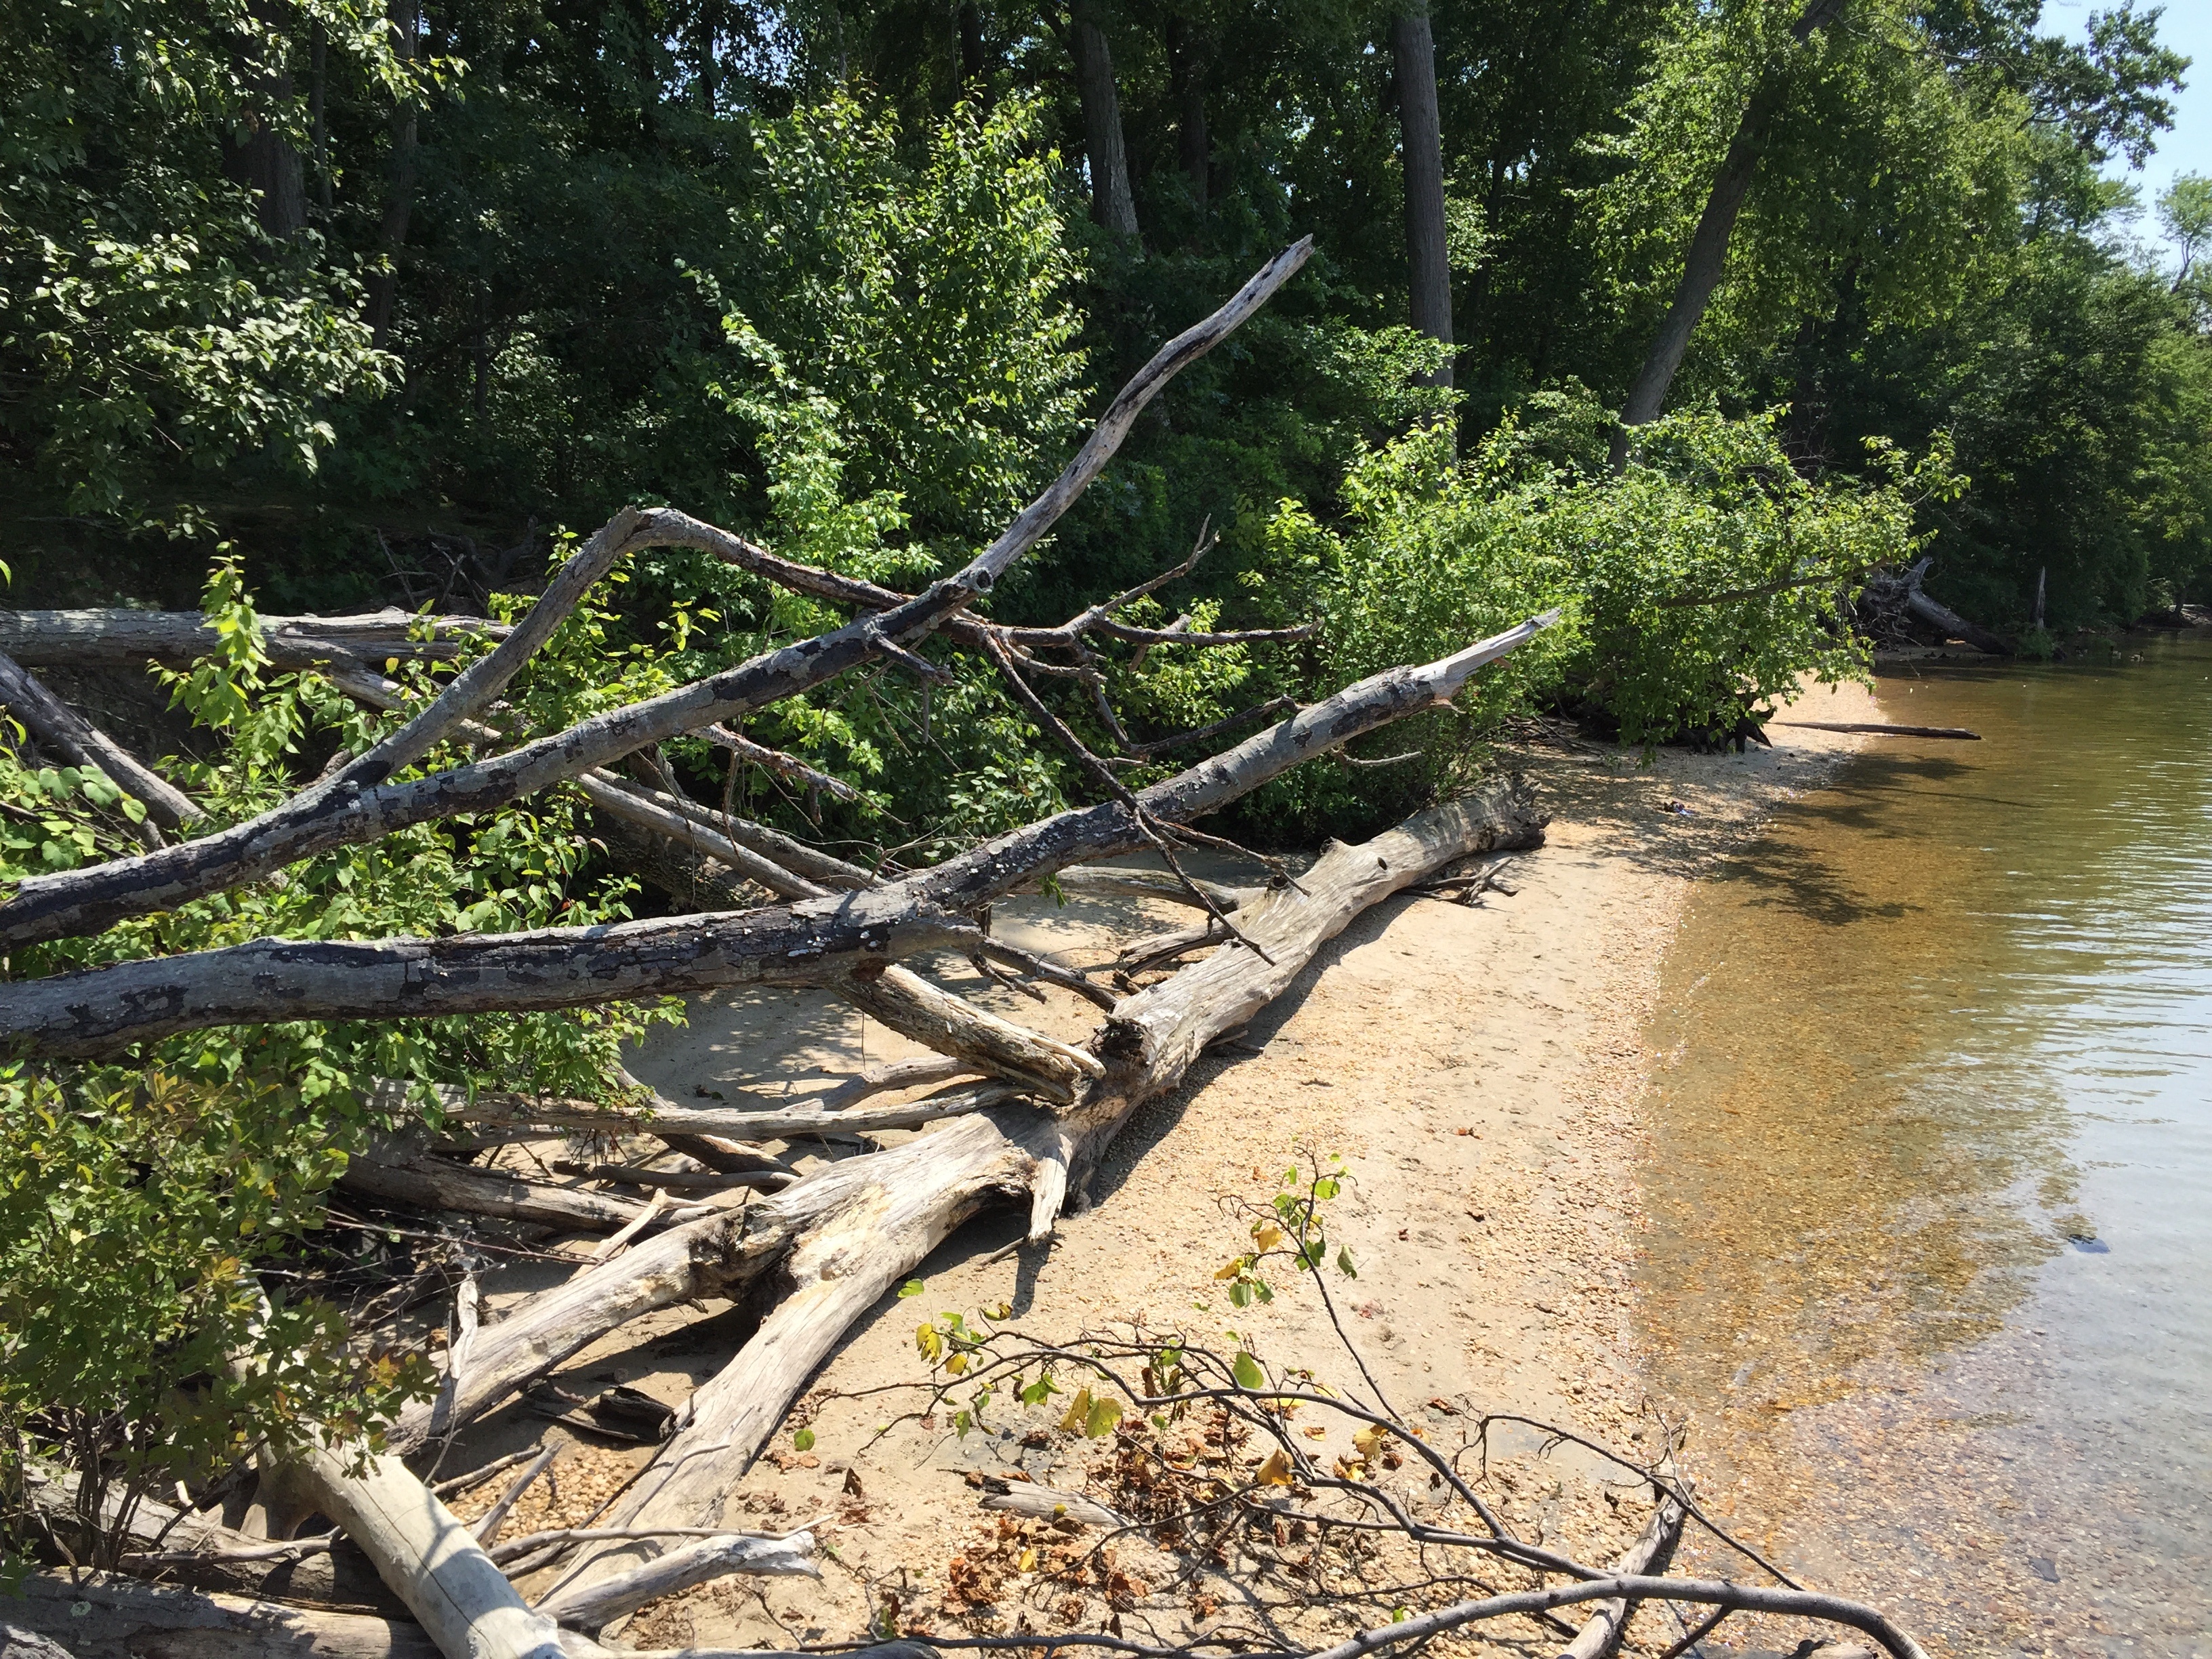
driftwood, tree, forest, branch, plant, wood, river, stream, sandy, habitat, woody plant